Tivoli Village

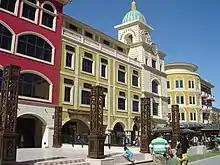
Buildings at Tivoli Village

Full-scale construction resumed in November 2009, with a planned opening about 13 months later. The first phase of Tivoli Village was initially set to include of office space and for retail, entertainment, and restaurants; this number was reduced to and respectively, for a total of .